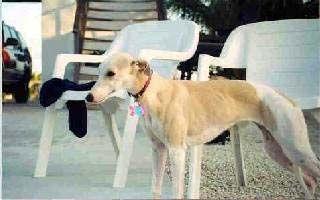
whippet